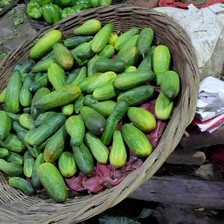
Label: cucumber